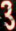
Number: 3